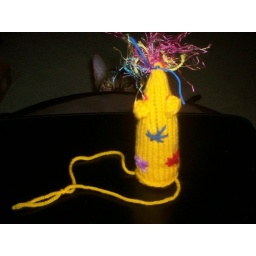
This mouse was made fo an Etsy.com &amp;quot;team efa&amp;quot; challenge. Notice the jealous li'l kitten face in the background. ;)